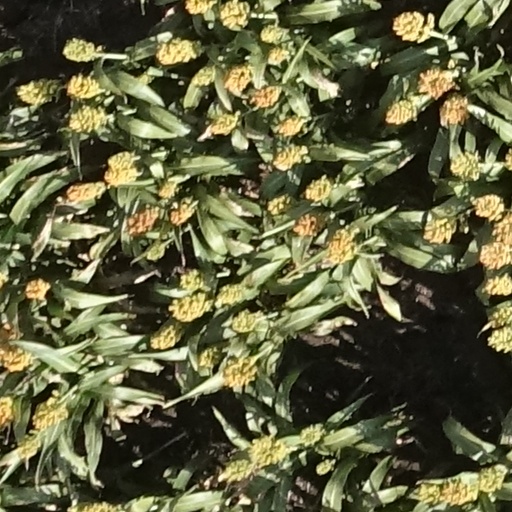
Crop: sorghum